Thanksgiving (2023 film)

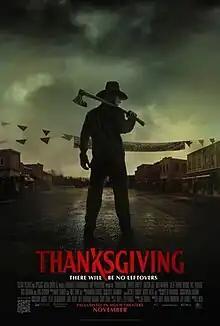
Theatrical release poster

Thanksgiving is a 2023 American slasher film directed by Eli Roth and written by Jeff Rendell, based on a story by the pair, who produced with Roger Birnbaum. It is based on a fictitious trailer from "Grindhouse" (2007), the fourth such feature-length adaptation. The film stars Patrick Dempsey, Addison Rae, Milo Manheim, Jalen Thomas Brooks, Nell Verlaque, Rick Hoffman, and Gina Gershon, and follows a small Massachusetts town that is terrorized by a killer in a John Carver mask around the Thanksgiving holiday one year after a Black Friday riot ended in tragedy.